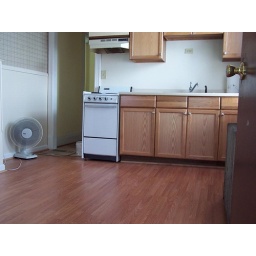
city house kitchen after renovation by larry